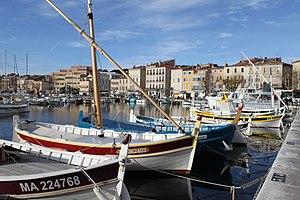
Le golfe du Lion est un golfe fermant l'extrême nord-ouest de la Méditerranée occidentale, entre le Cap de Creus, situé en Catalogne à l'ouest et, selon les avis, le cap Sicié ou la presqu'île de Giens, tous les deux situés dans le Var, à l'est. Son littoral relève donc principalement des régions administratives françaises d'Occitanie à l'ouest, et de Provence à l'est.
Un pointu est une famille de barque de pêche traditionnelle emblématique de la Provence méditerranéenne. Variante des mourre de pouar, bette, barquette marseillaise, et barque catalane..., elles sont propulsées par aviron, voile latine, et moteurs Baudouin.
La Ciotat est une commune française située dans le département des Bouches-du-Rhône en région Provence-Alpes-Côte d'Azur, à 31 kilomètres à l'est de Marseille. Ses habitants sont appelés les Ciotadens et les Ciotadennes. La Ciotat est l'une des deux seules communes, avec Ceyreste à être située dans le département des Bouches-du-Rhône tout en appartenant à l'unité urbaine de Toulon.